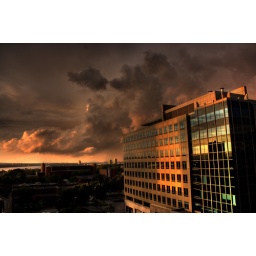
My first HDR pic; Shot it off my balcony looking over the federal building downtown Hamilton